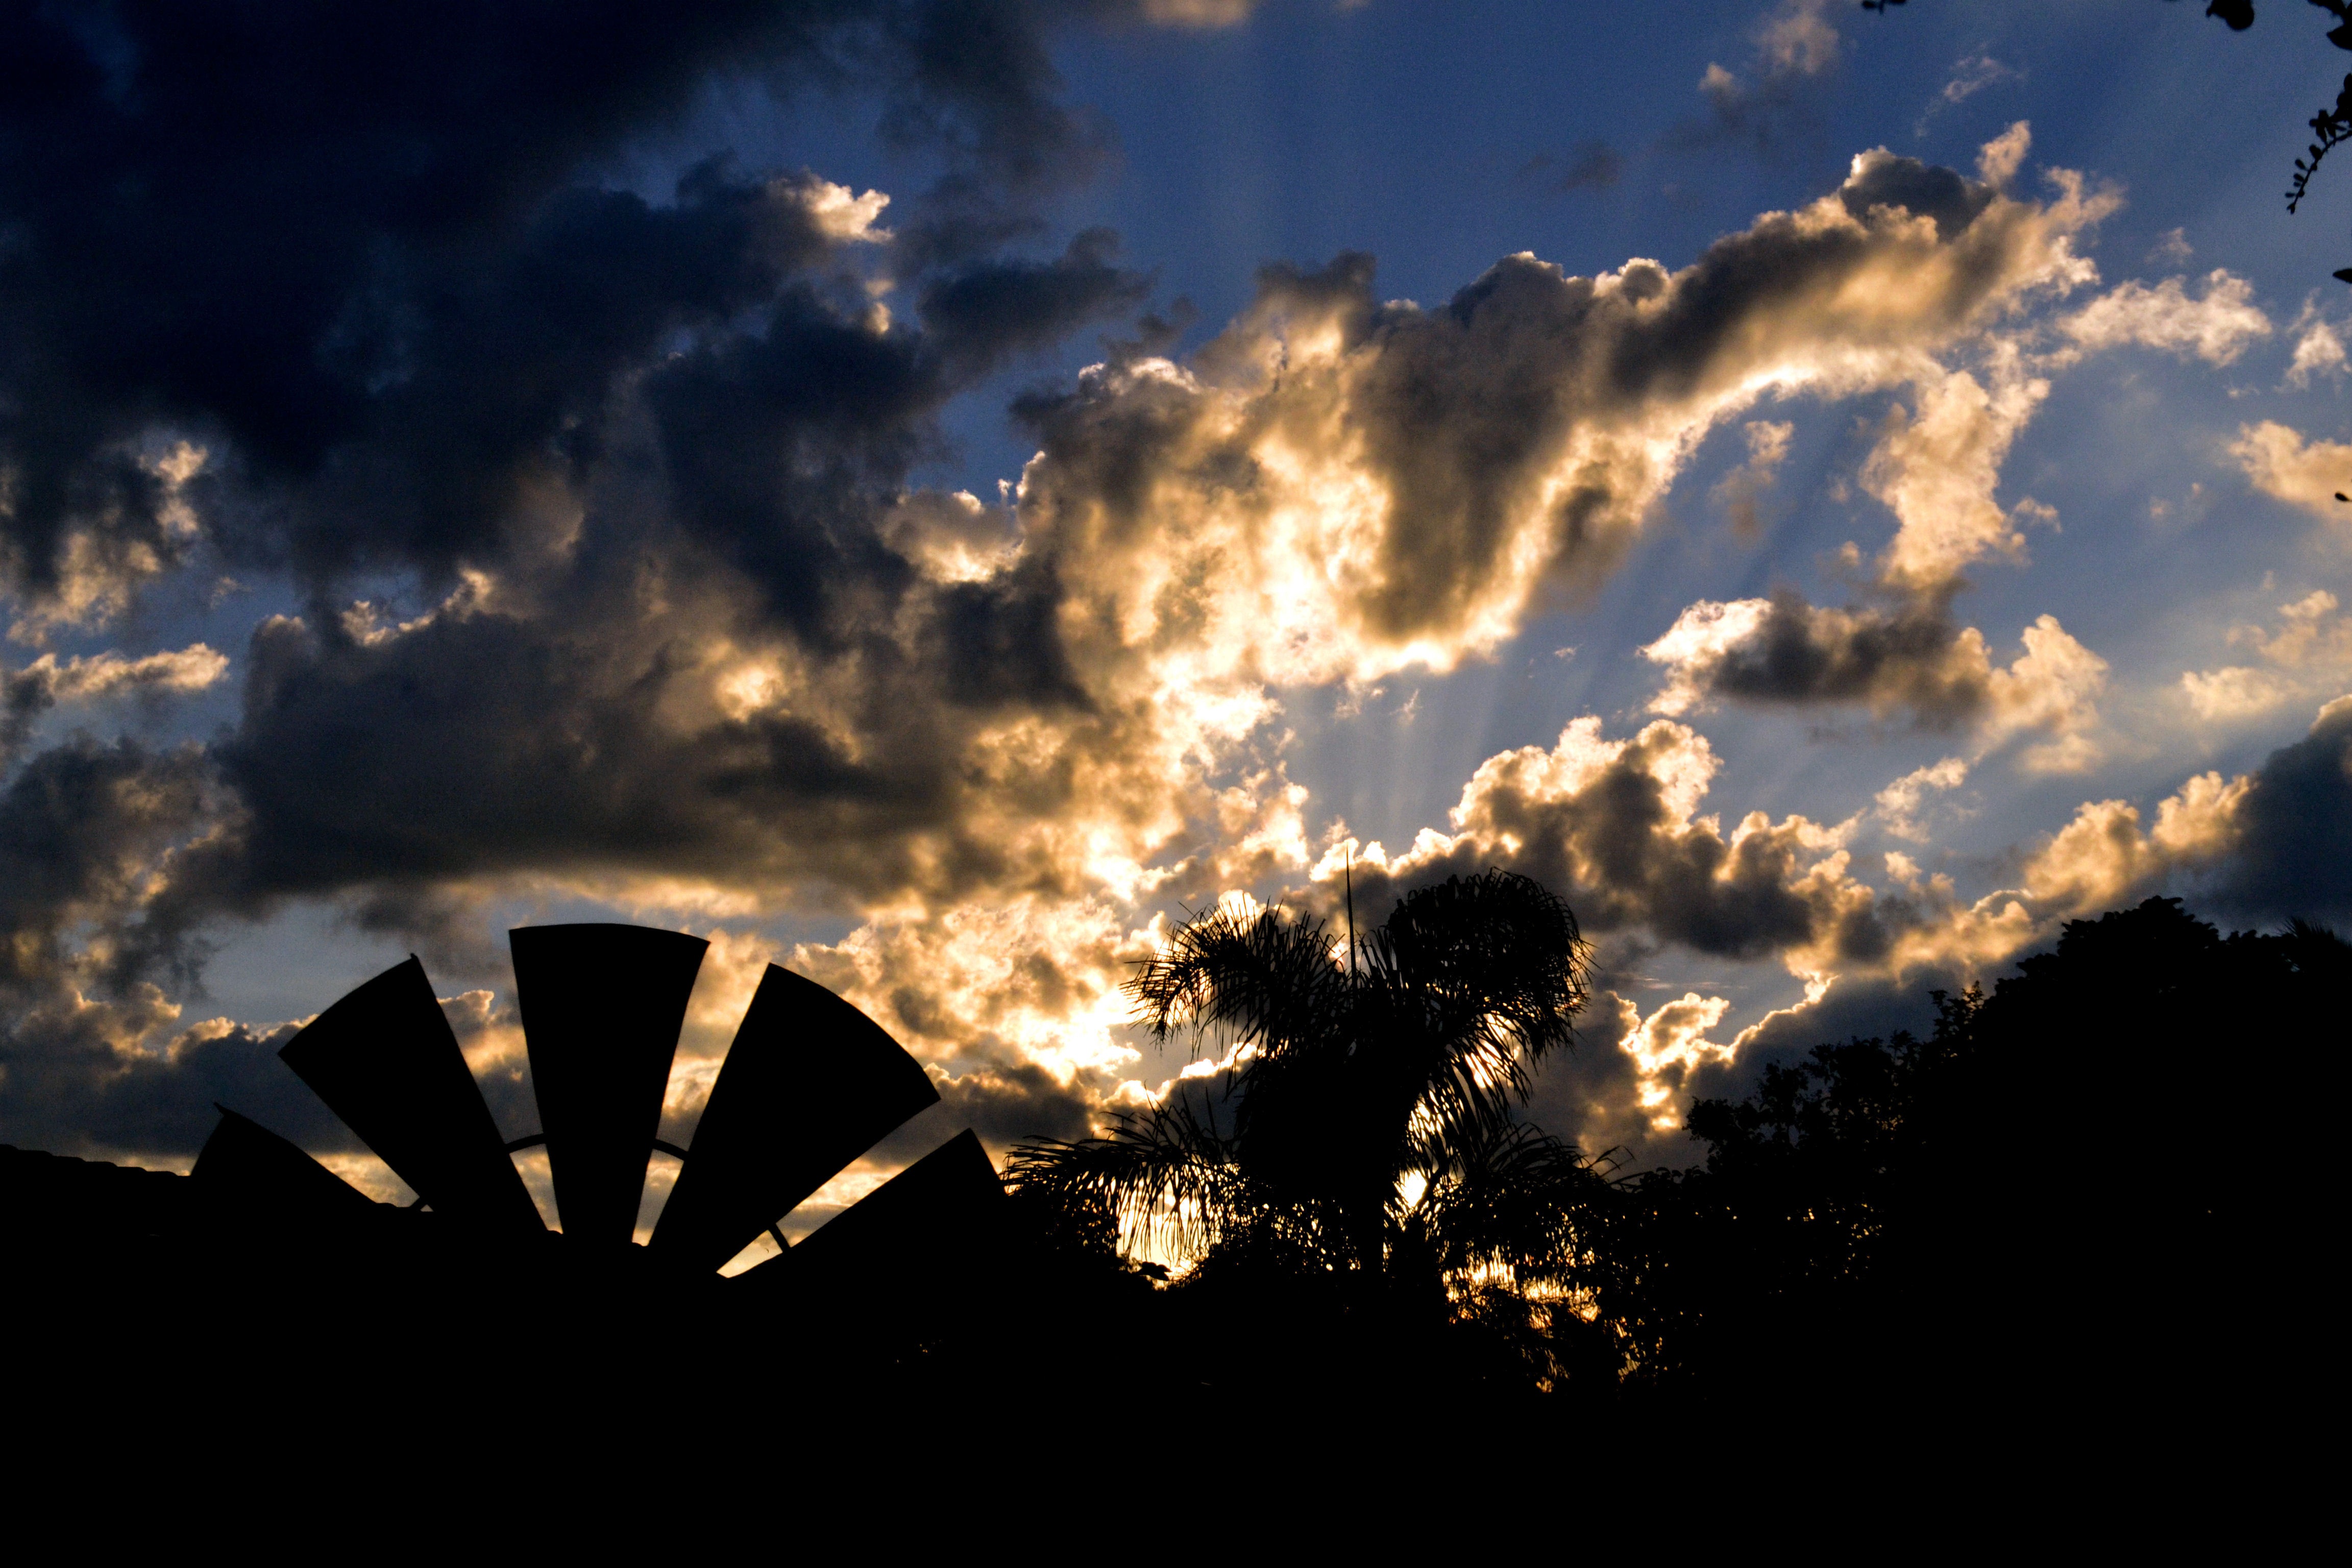
nature, horizon, light, cloud, sky, sun, sunset, night, sunlight, dawn, atmosphere, dusk, evening, reflection, darkness, clouds, dramatic, meteorological phenomenon, atmosphere of earth